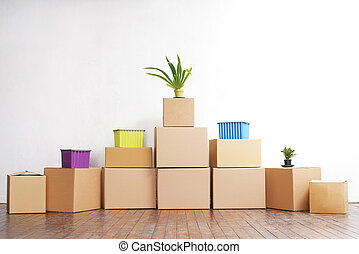
Label: cardboard